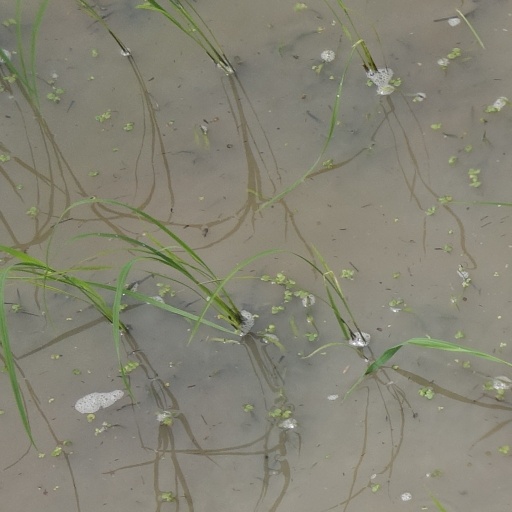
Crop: rice